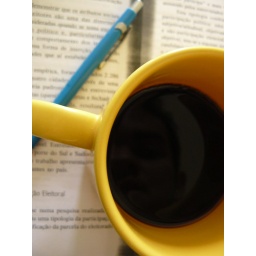
it was supposed to show my face in the black surface